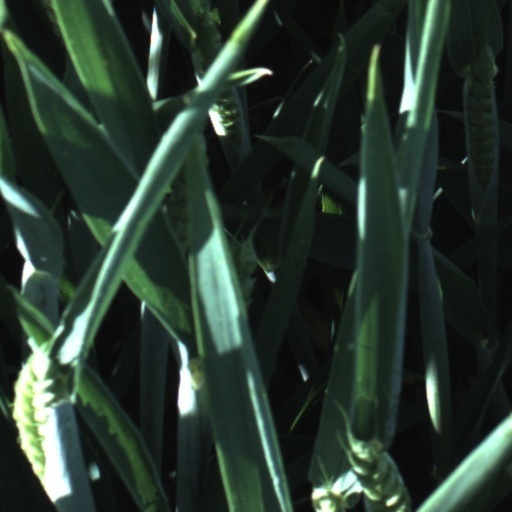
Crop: wheat